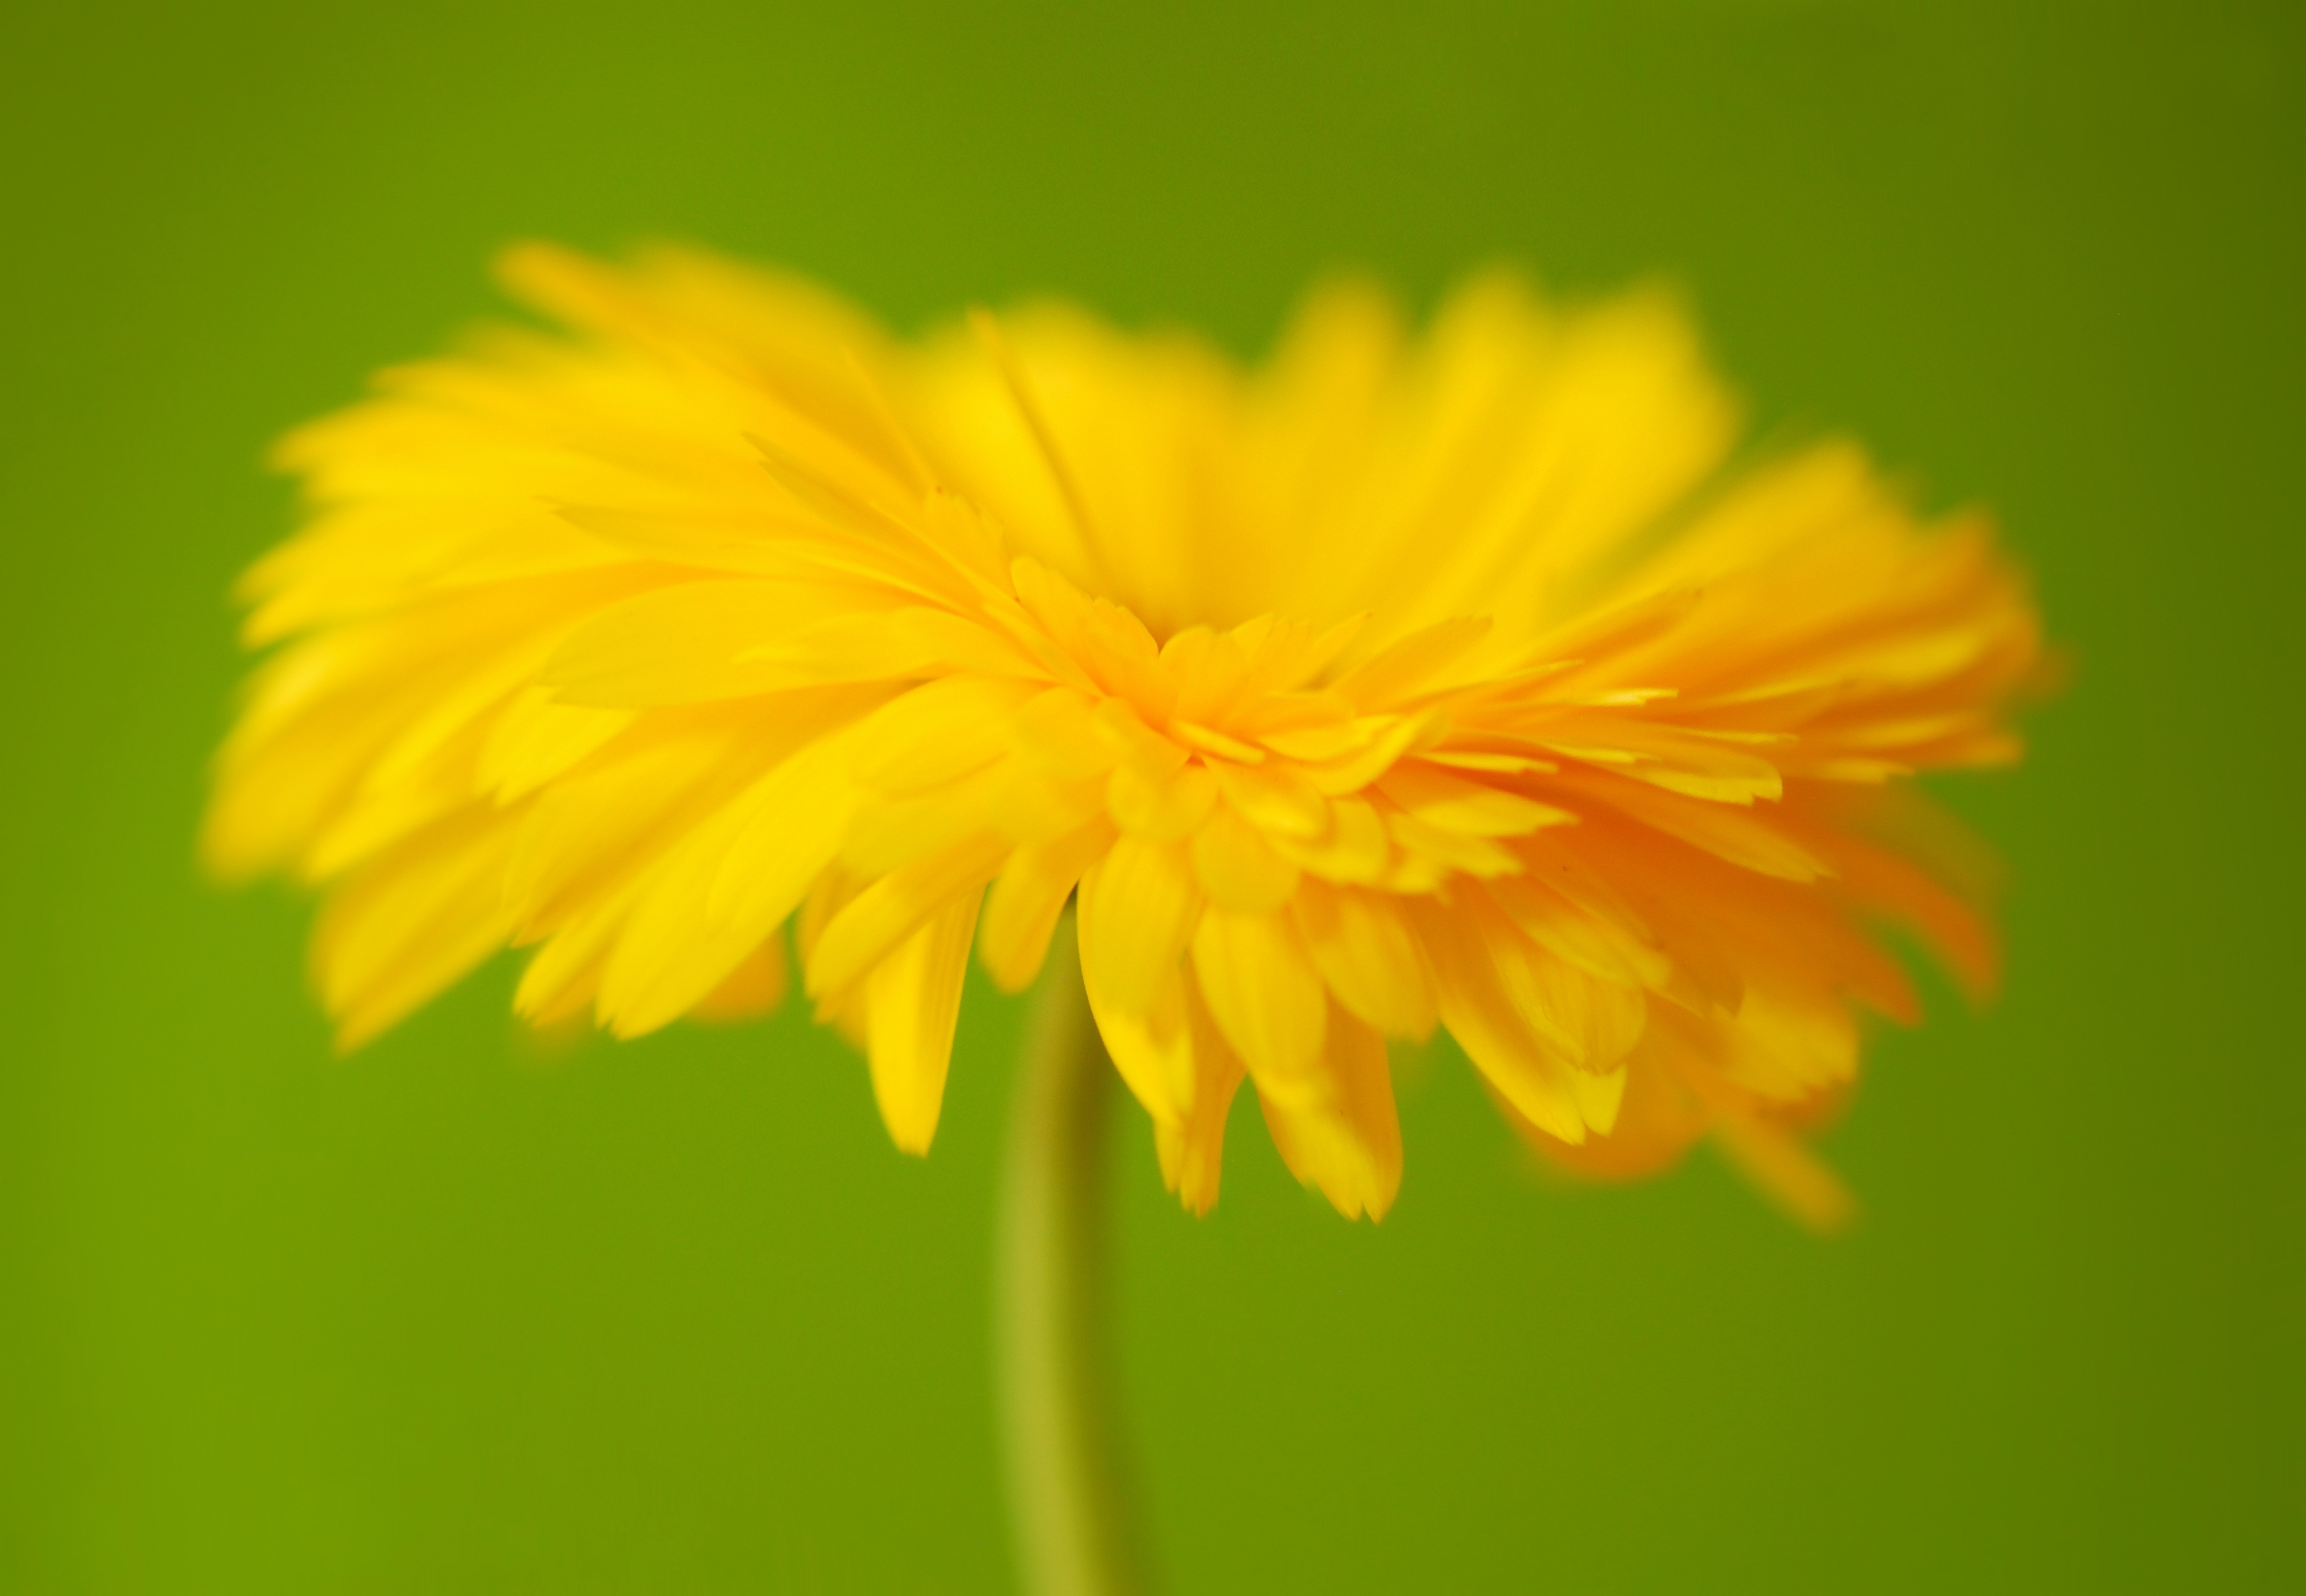
nature, blossom, plant, dandelion, flower, petal, bloom, summer, green, herb, macro, yellow, garden, close, flora, yellow flower, wildflower, flowers, petals, blossoms, flower garden, nectar, plans, macro photography, garden flower, flowering plant, daisy family, calendula, annual plant, plant stem, land plant